F. T. F. Lovejoy

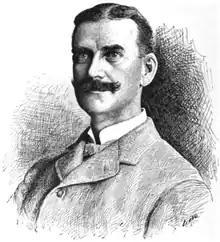

Francis Thomas Fletcher Lovejoy (1854–1932) was an American industrialist and an associate of Andrew Carnegie, Henry Clay Frick, Henry Phipps, Jr. and Charles M. Schwab in the creation of the United States Steel Corporation.